SMS S36 (1914)

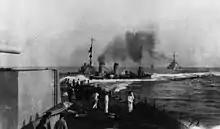

SMS "S36" was a 1913 Type Large Torpedo Boat ("Großes Torpedoboot") of the Imperial German Navy during World War I, and the 12th ship of her class. She was equipped with of three single mounted 8.8 cm SK L/45 naval guns and with six 50 cm (19.7 in) torpedo tubes, two forward and four aft; twenty-four mines could also be carried. She was launched on 17 October 1914 and commissioned on 4 January 1915. "S36" took part in the Battle of the Gulf of Riga in 1915 and the Battle of Jutland in 1916. In late 1916 she served in the English Channel and took part in a number of engagements, including the Battle of Dover Strait during which a British merchant ship and a destroyer were sunk by her Half-Flotilla. She was scuttled at Scapa Flow in 1919.